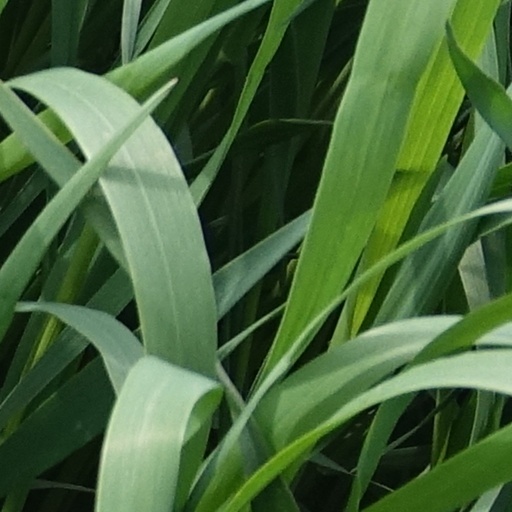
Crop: wheat